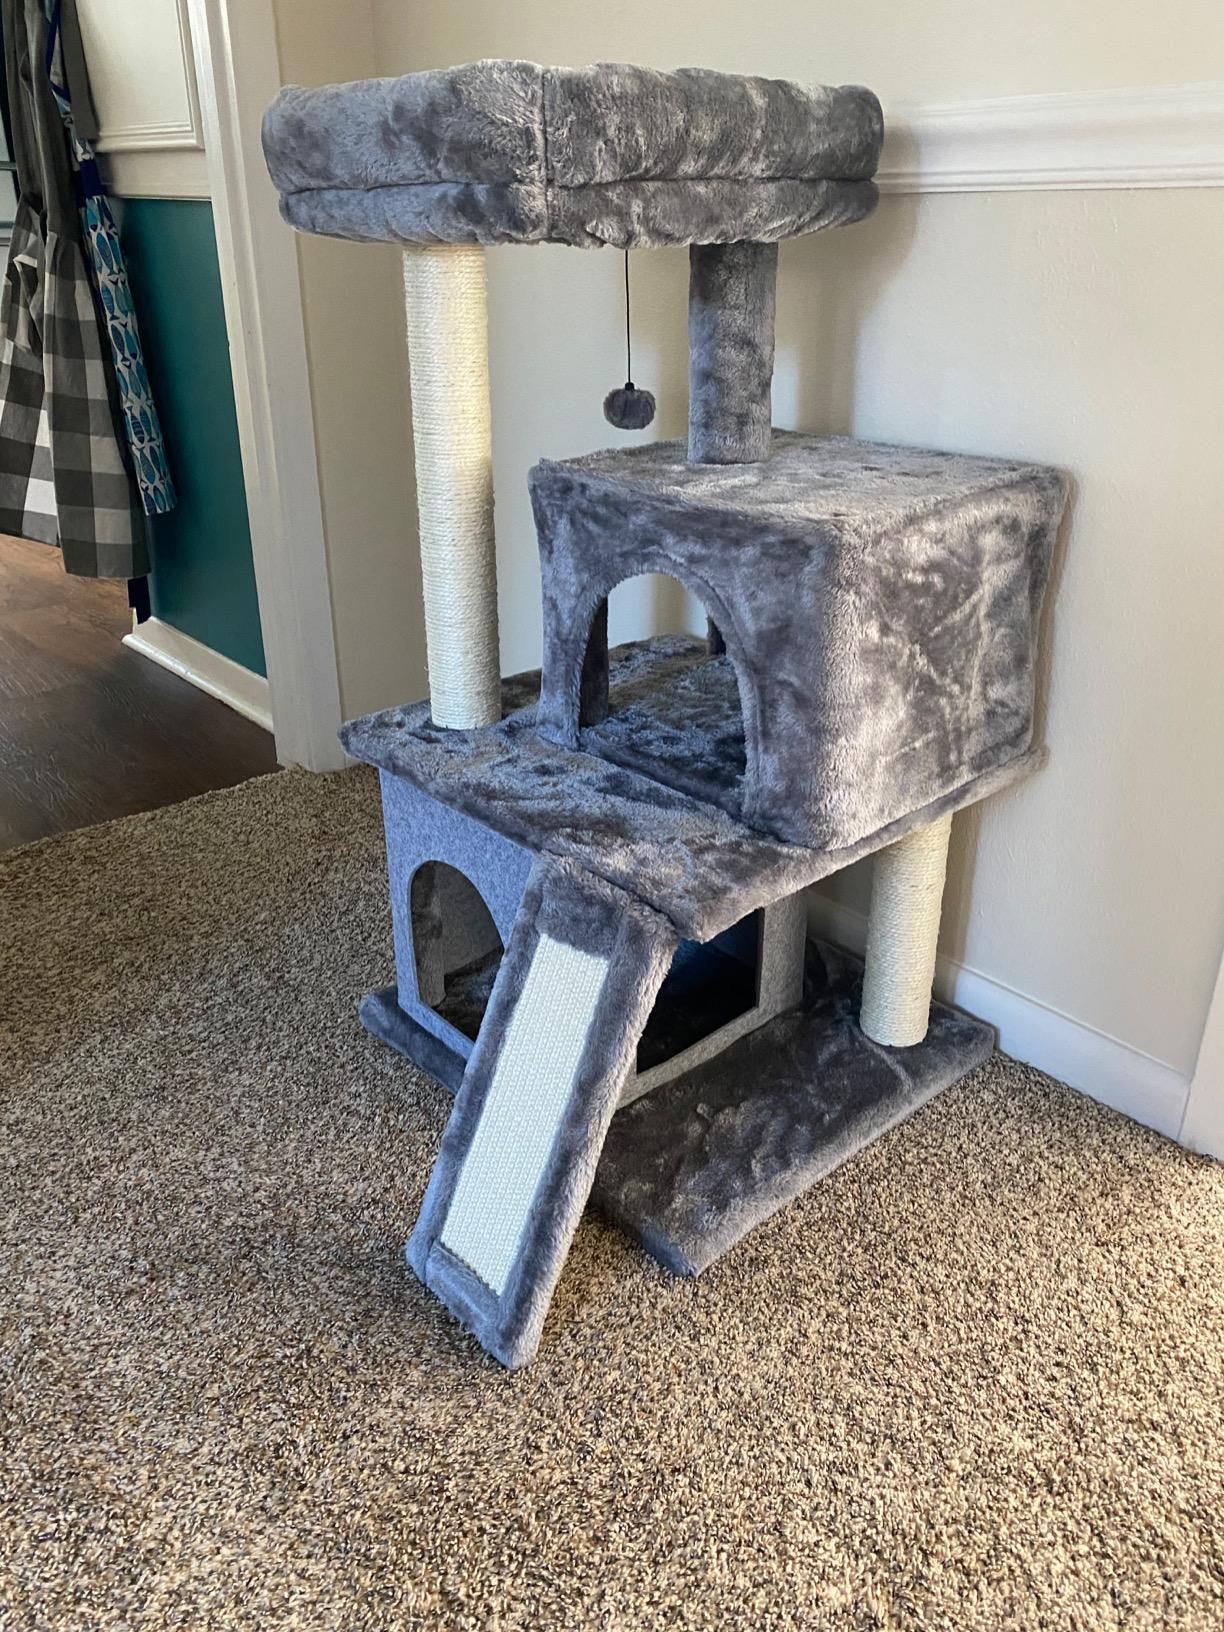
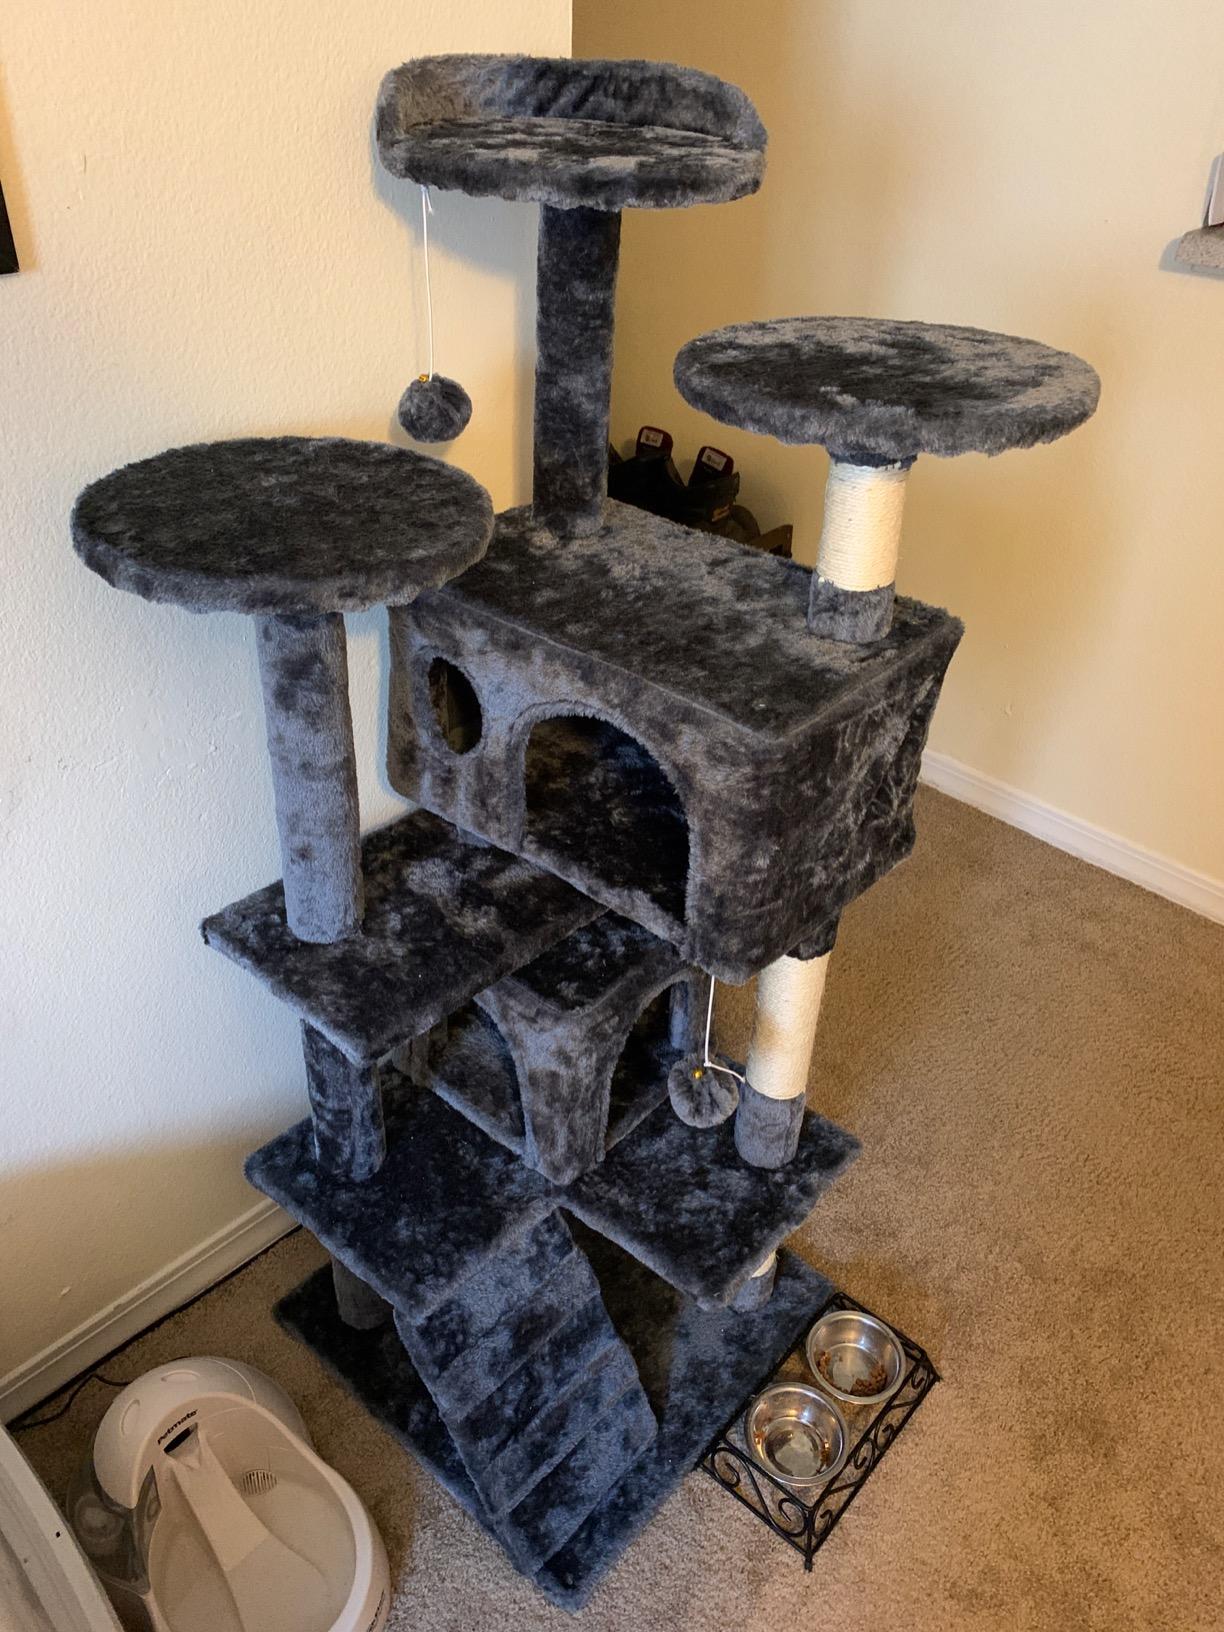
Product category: items_cat tree
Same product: no